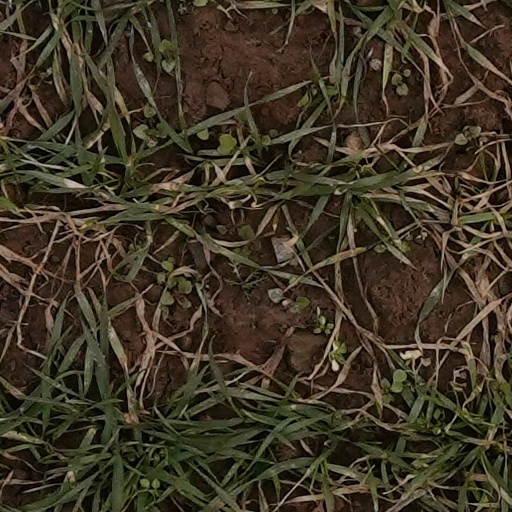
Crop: wheat